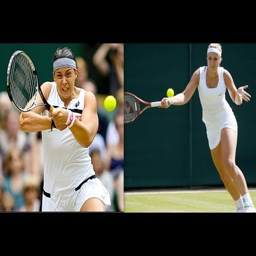
a split picture of two tennis players swinging at the ball
Female tennis players attempting to strike the ball.
A woman with a tennis racket goes to hit a ball.
These are pictures of a woman playing tennis intensely.
Two pictures of different women professional tennis players.